Reconstructive memory

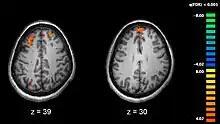
FMRI showing the active areas of a schizophrenic participant's brain while performing working memory tasks

Recent research using neuro-imaging technology including PET and fMRI scanning has shown that there is an extensive amount of distributed brain activation during the process of episodic encoding and retrieval. Among the various regions, the two most active areas during the constructive processes are the medial temporal lobe (including the hippocampus) and the prefrontal cortex. The Medial Temporal lobe is especially vital for encoding novel events in episodic networks, with the Hippocampus acting as one of the central locations that acts to both combine and later separate the various features of an event. Most popular research holds that the Hippocampus becomes less important in long term memory functioning after more extensive consolidation of the distinct features present at the time of episode encoding has occurred. In this way long term episodic functioning moves away from the CA3 region of the Hippocampal formation into the neocortex, effectively freeing up the CA3 area for more initial processing.